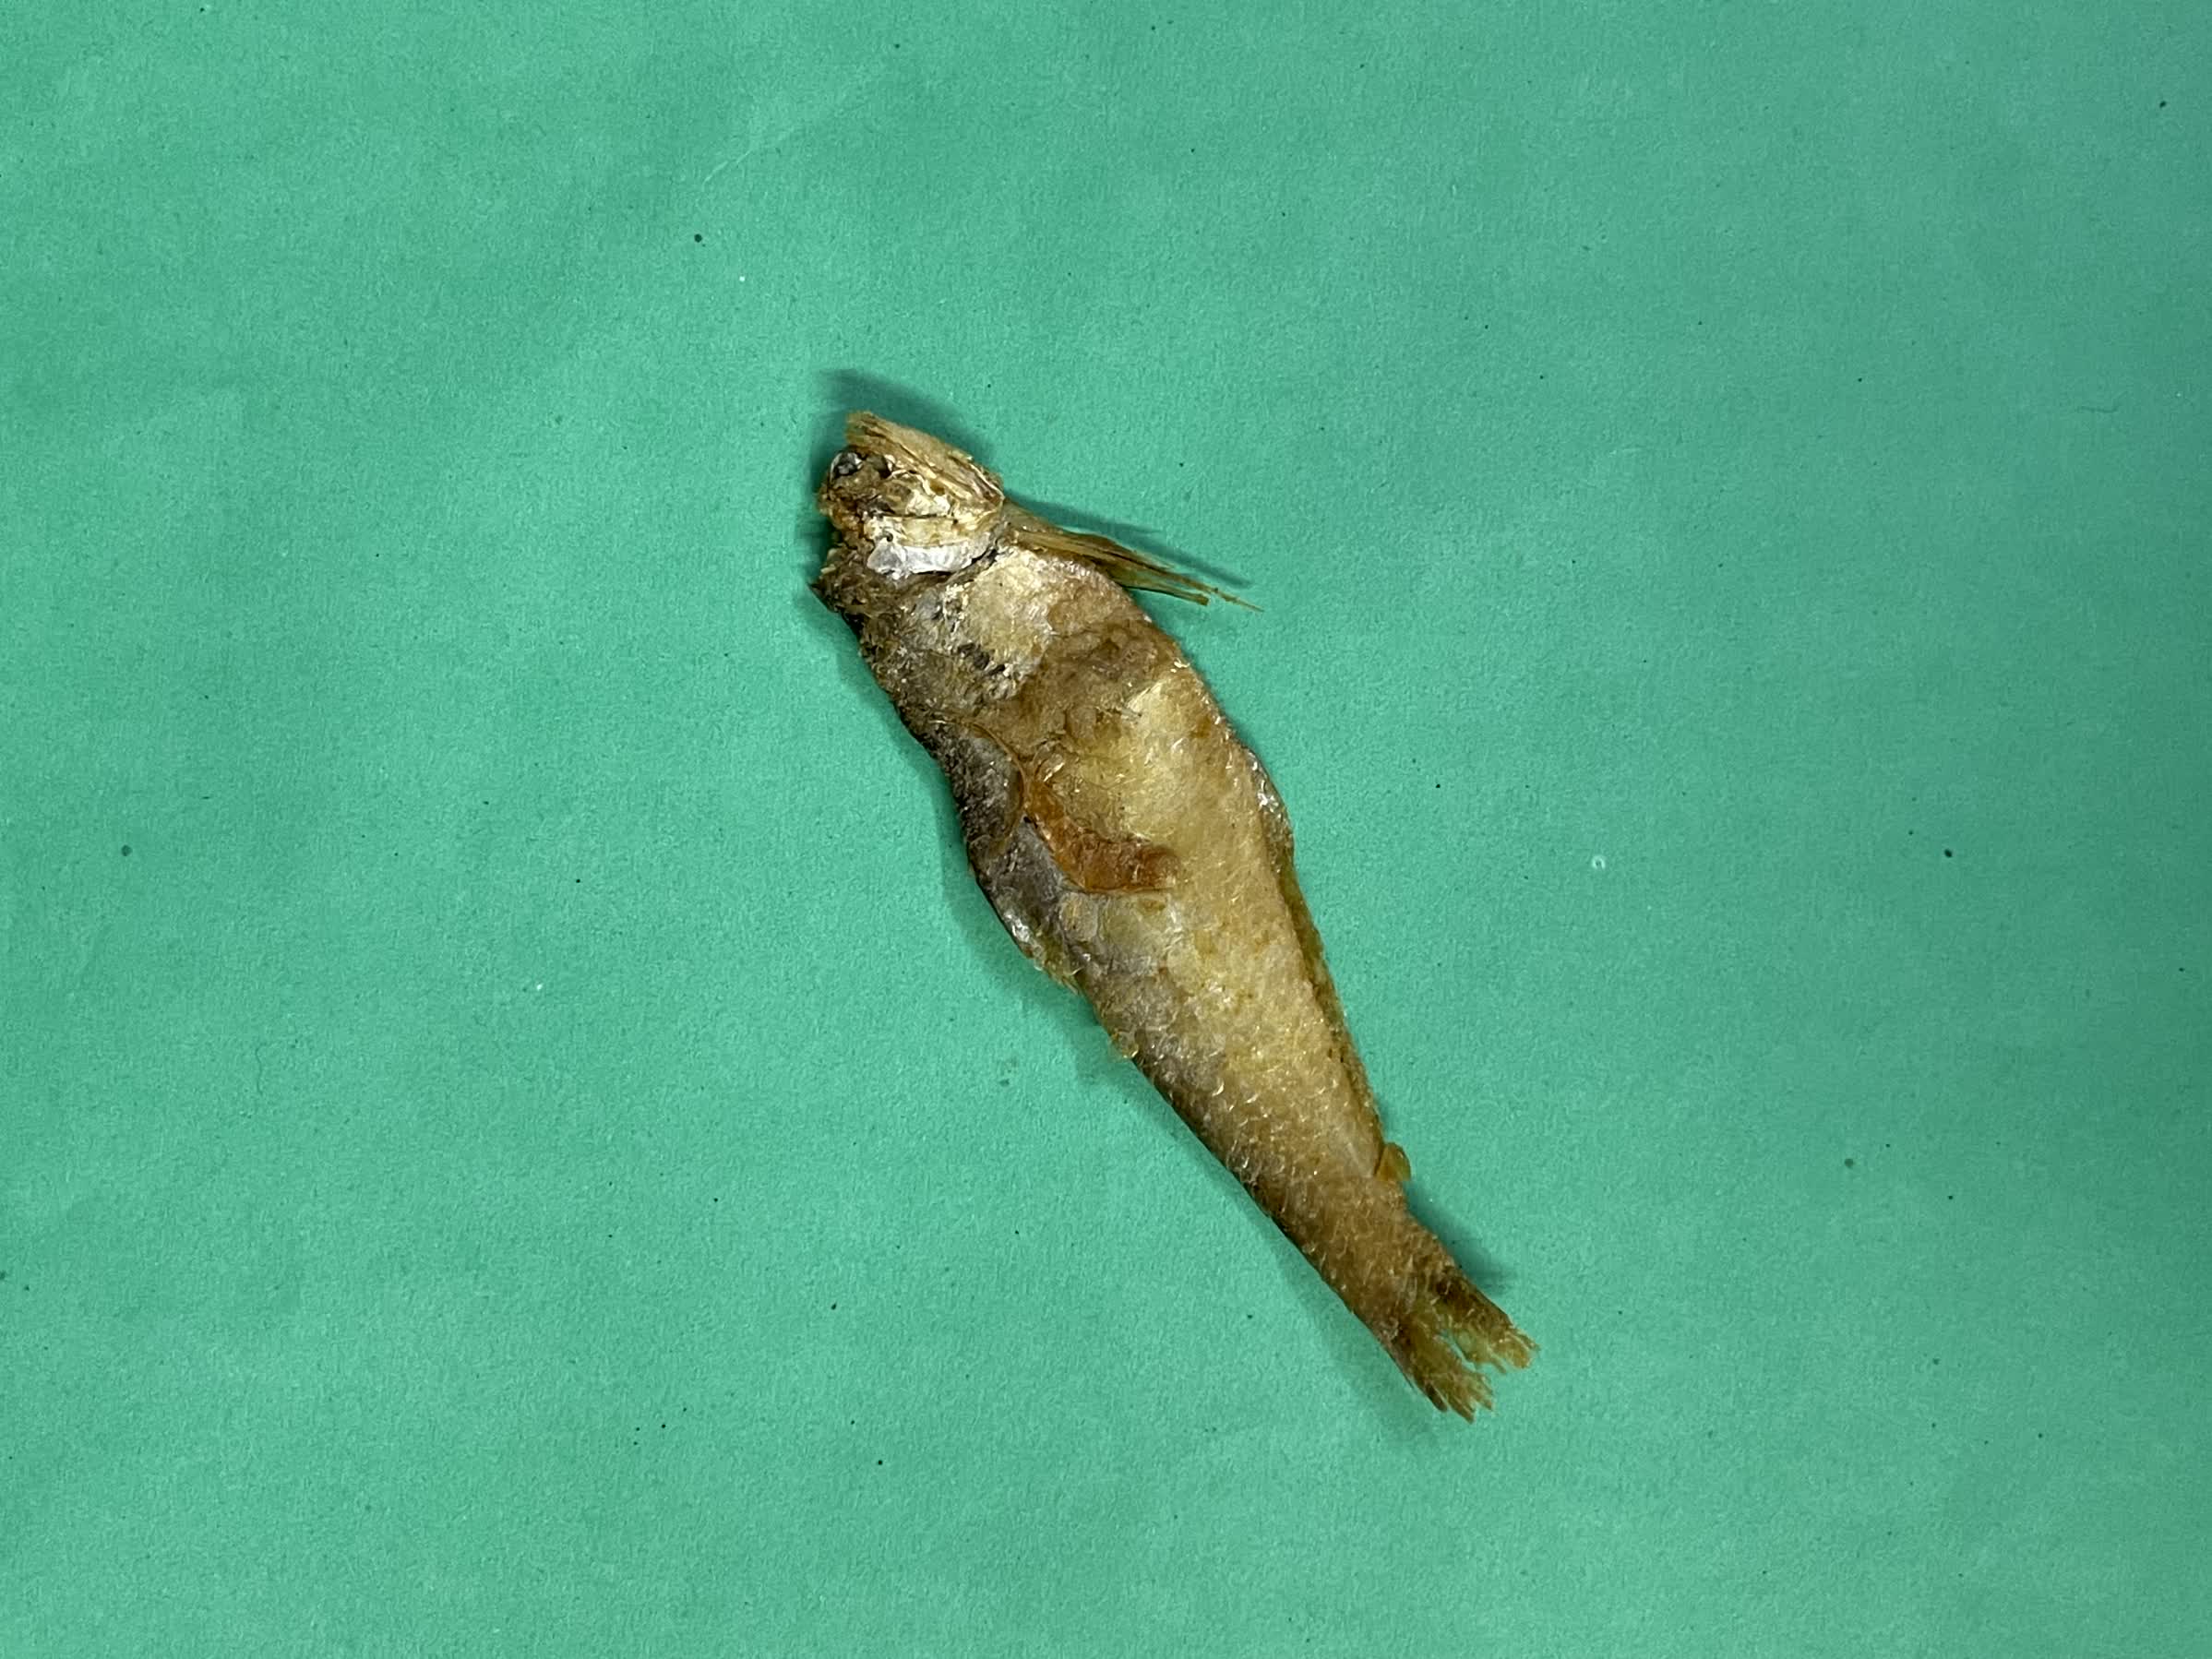
Species: Bashpata